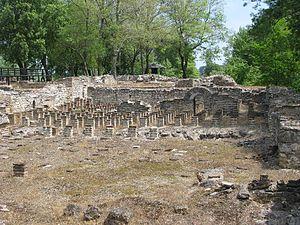
Dion est une ville antique de Piérie, l'un des centres religieux les plus importants du royaume de Macédoine.